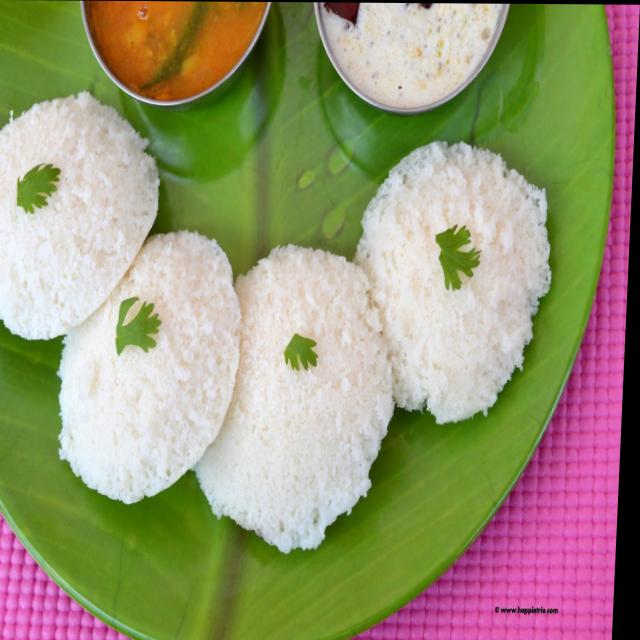
Dish: idli